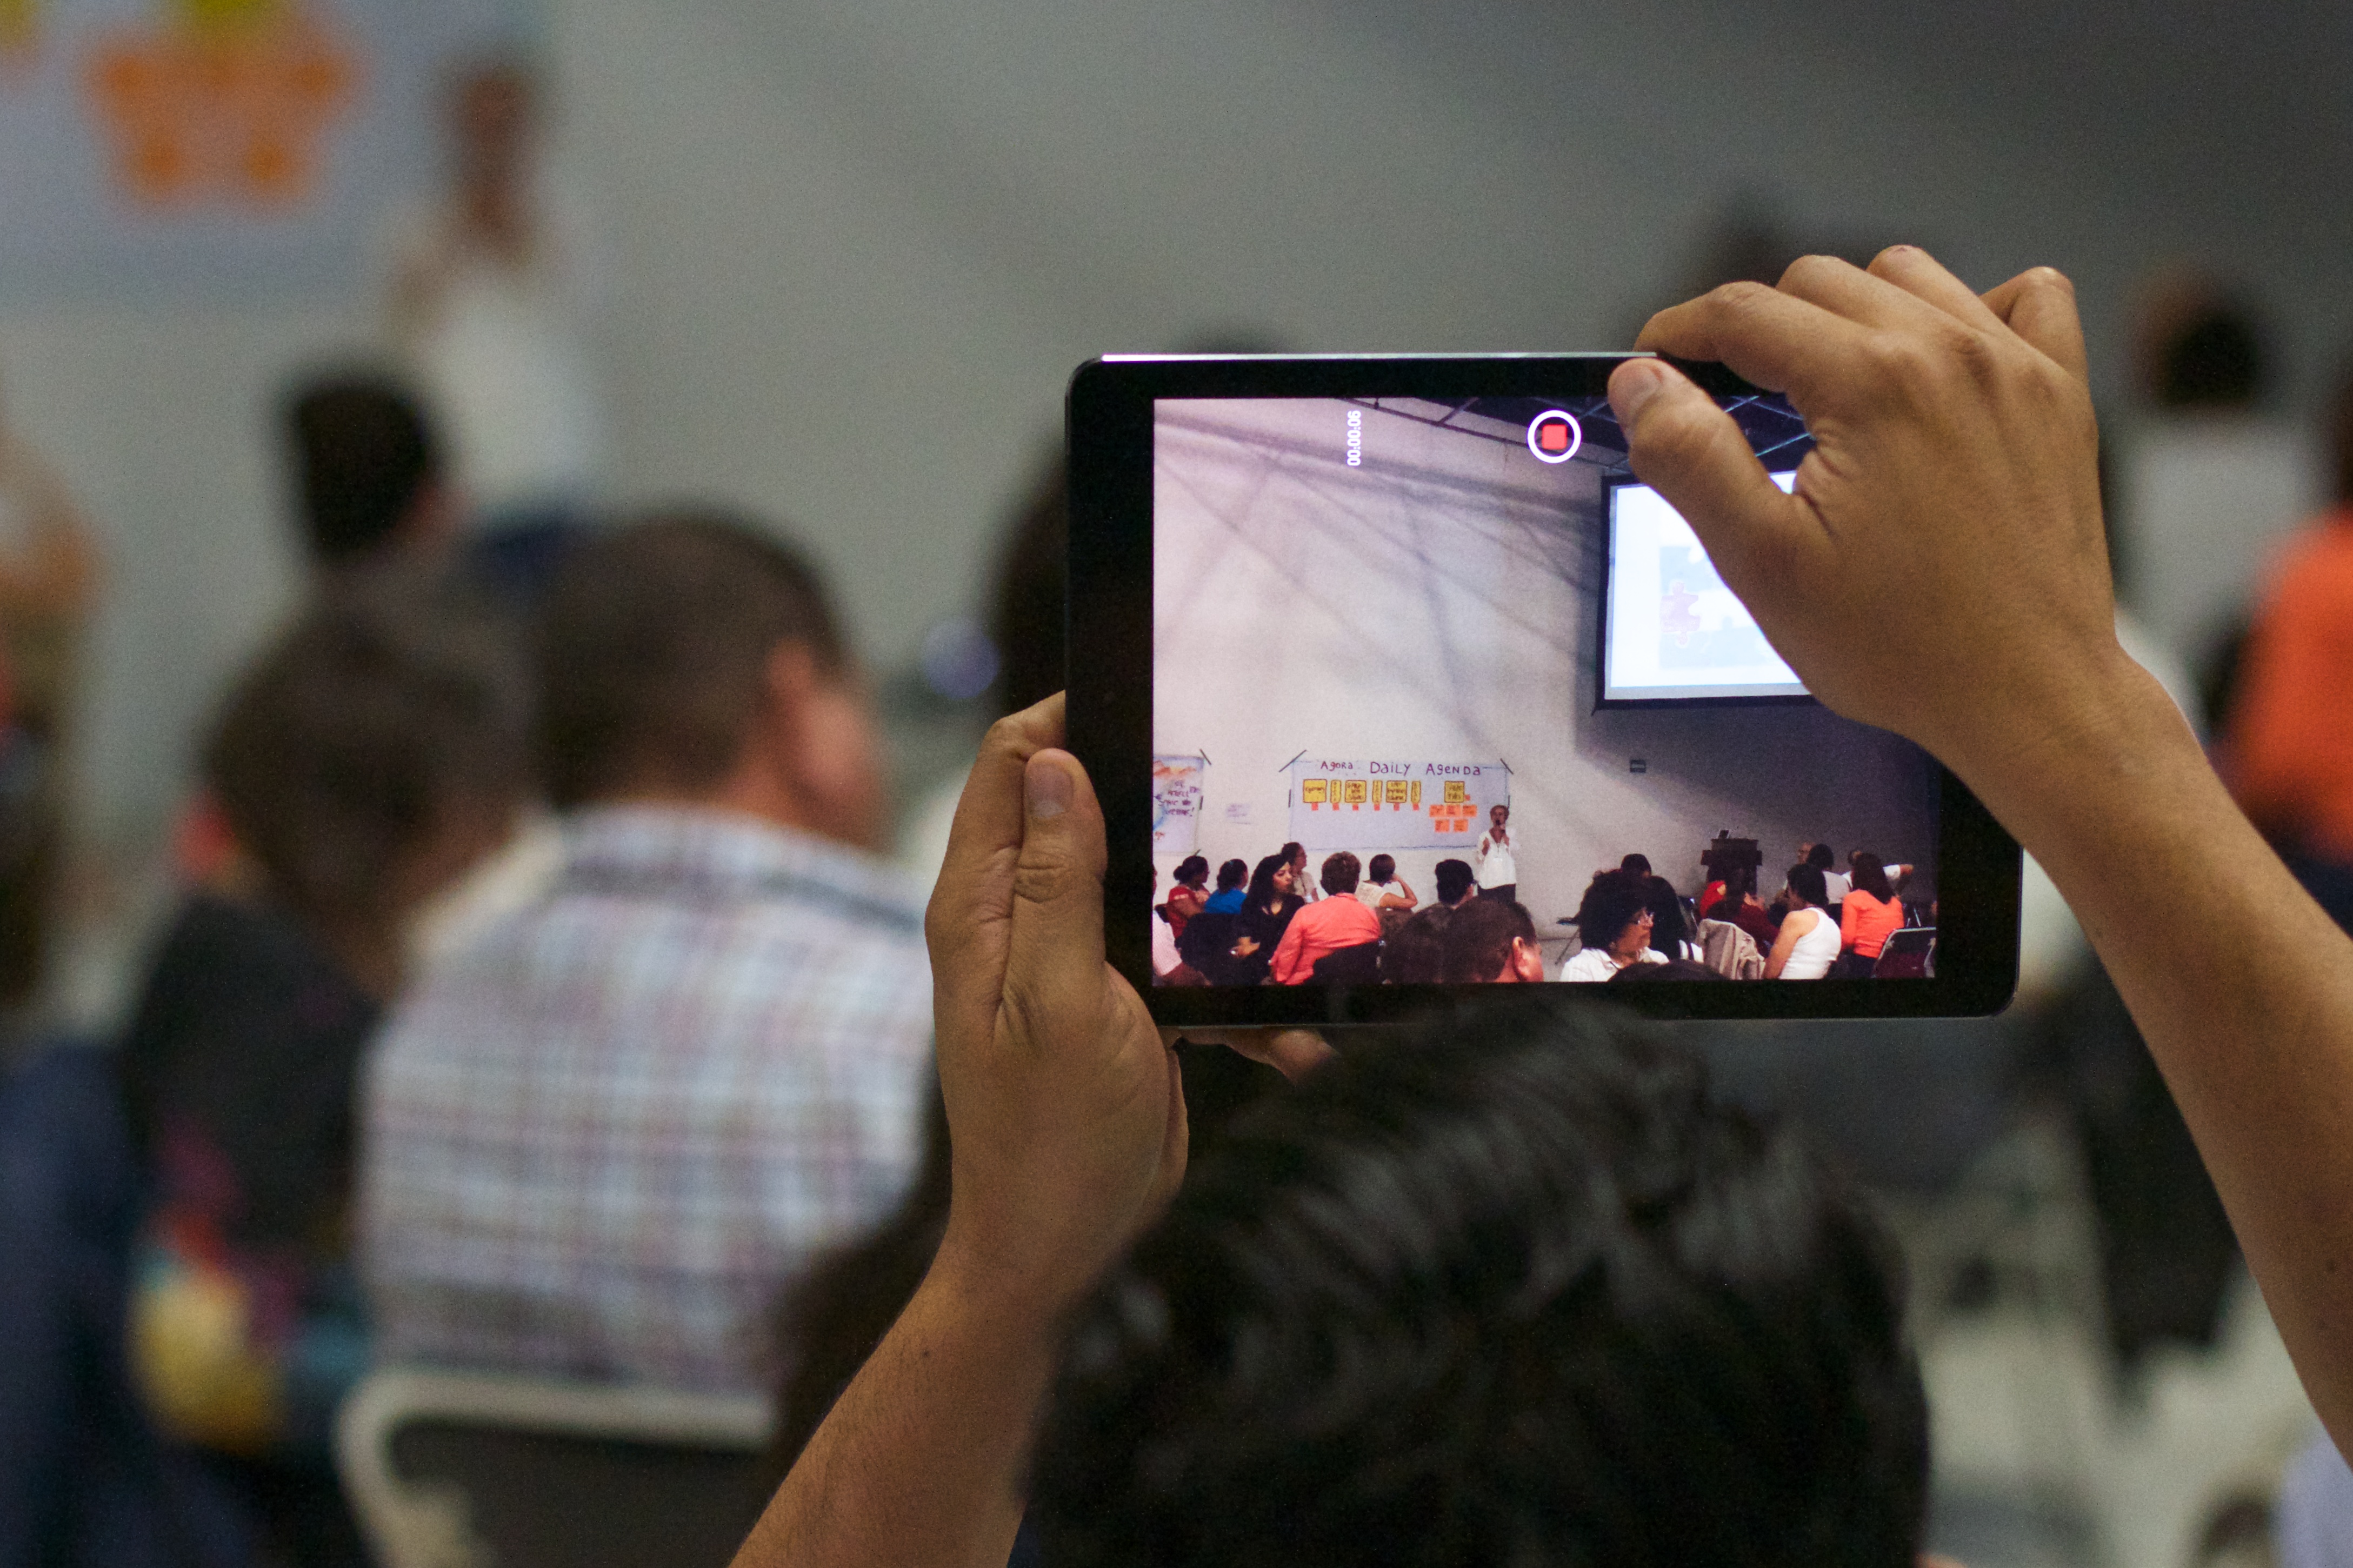
youth, education, udgagora